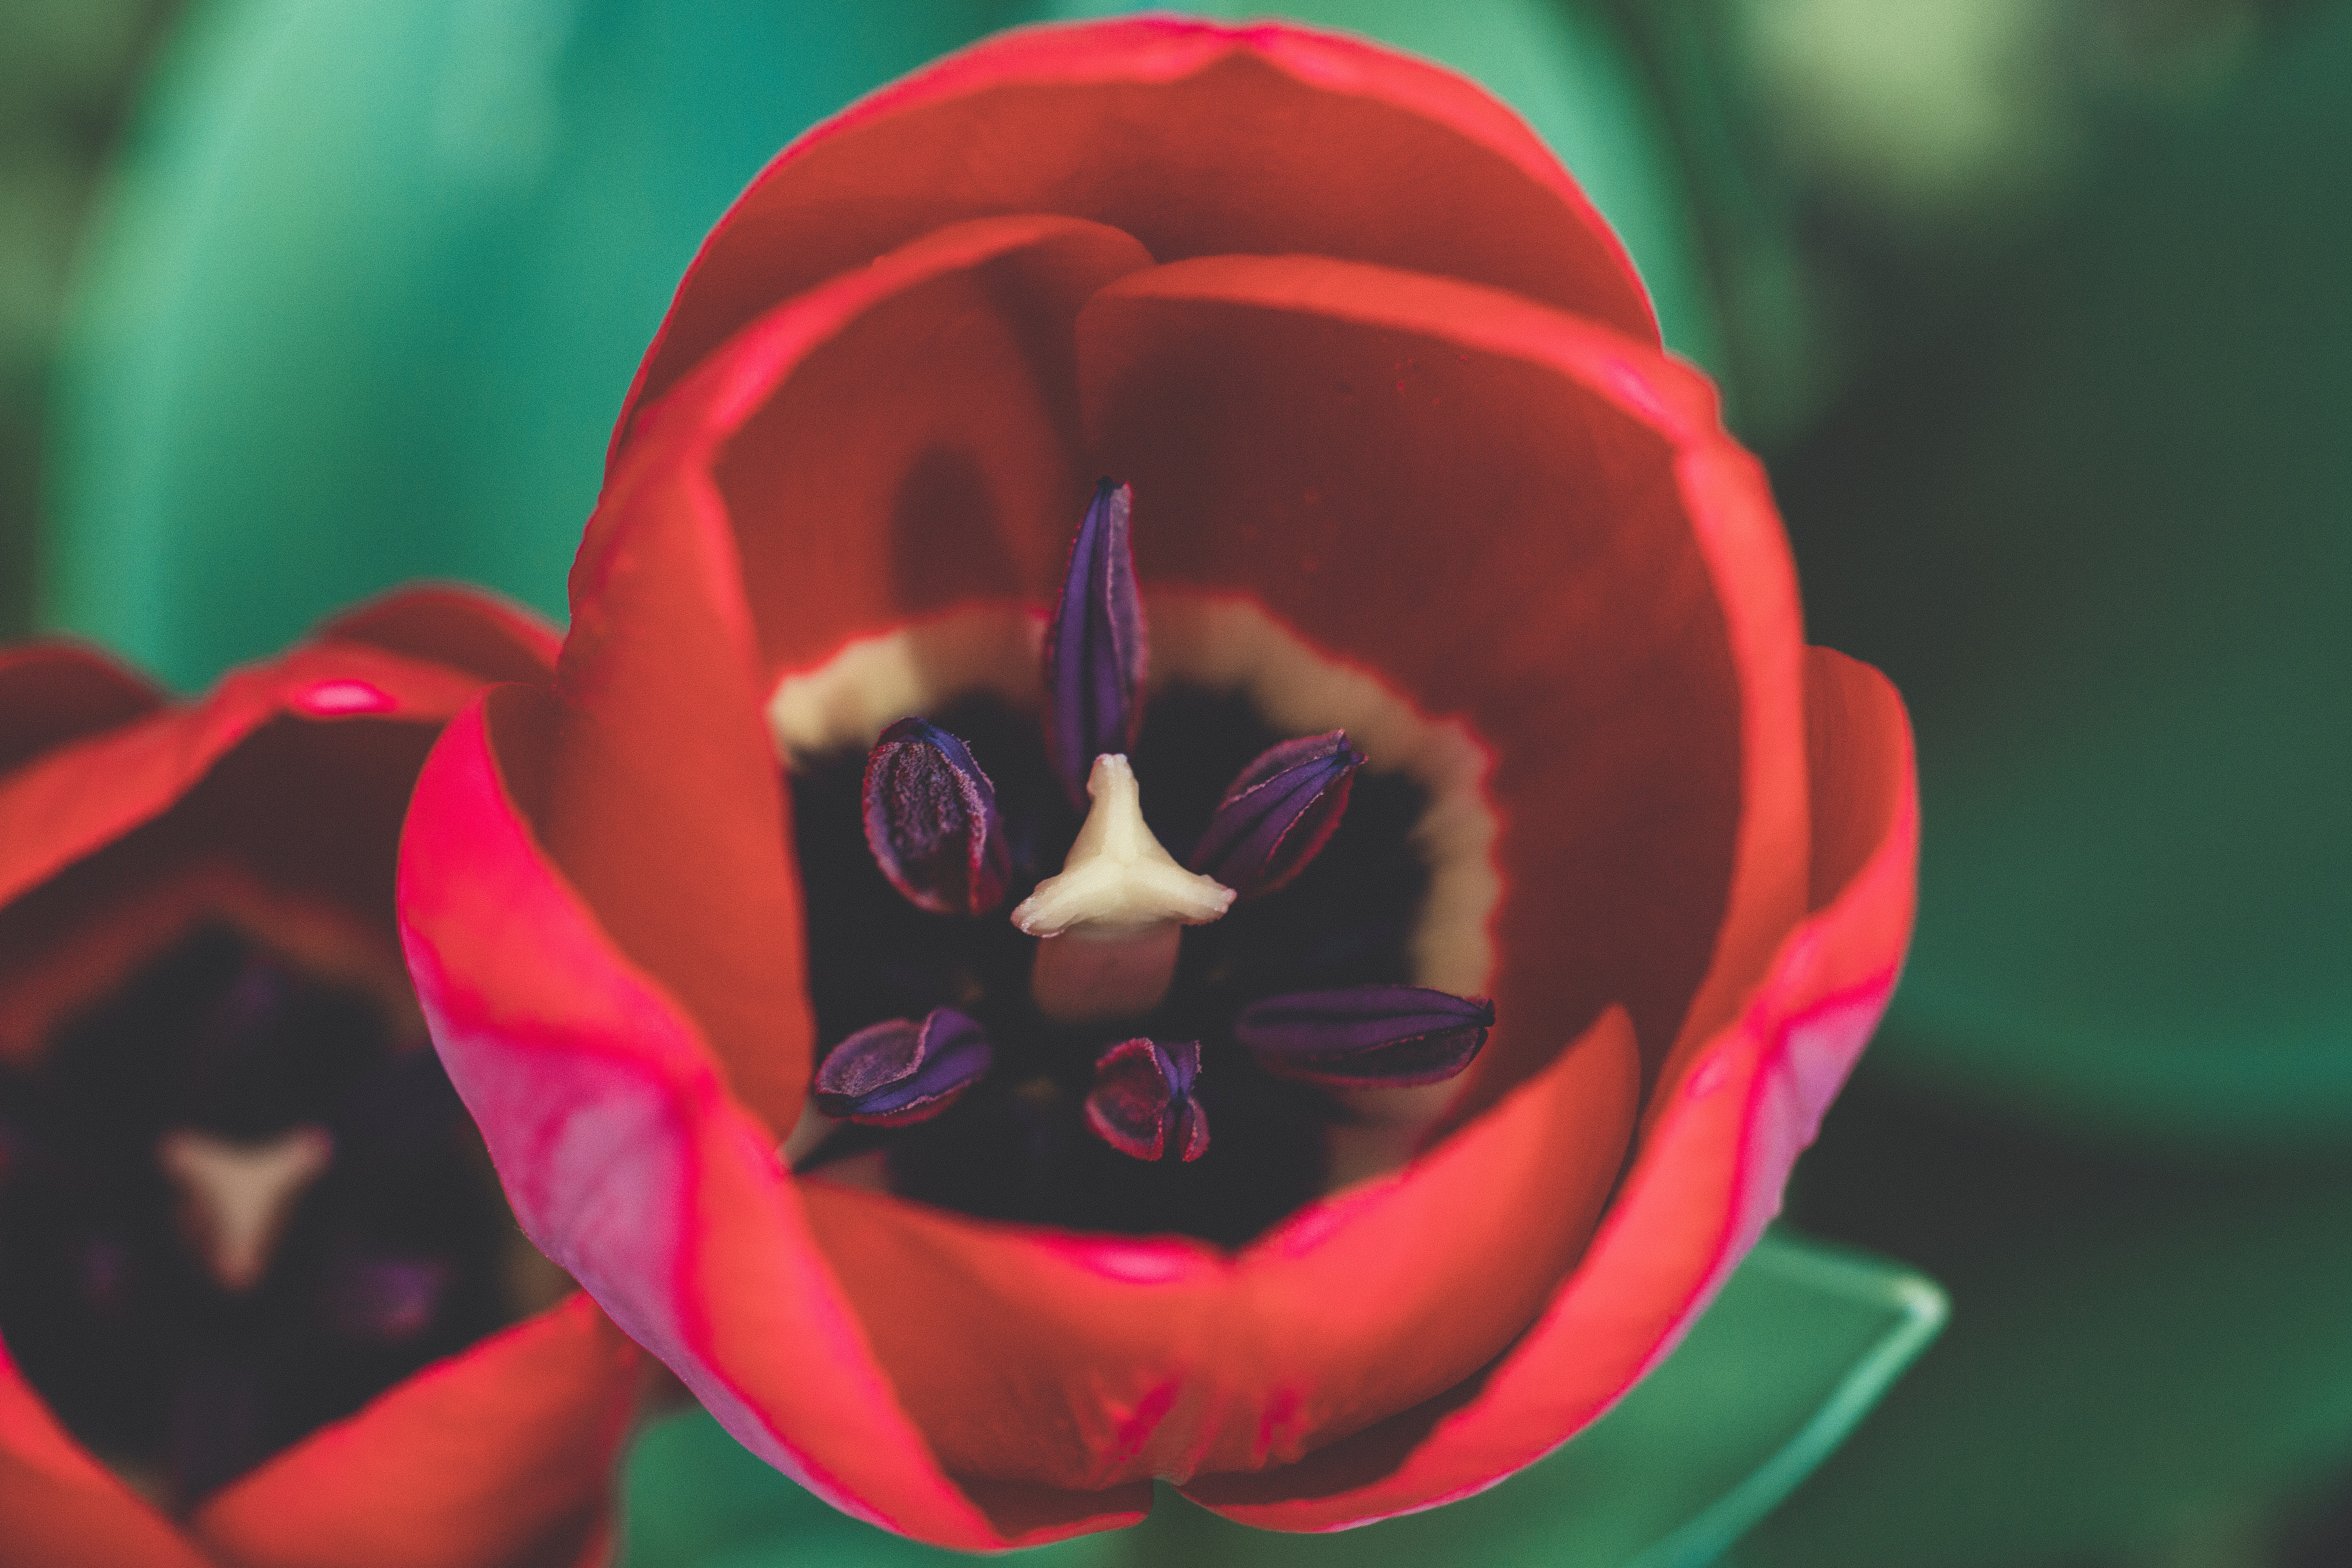
petal, flower, red, plant, macro photography, close up, flowering plant, botany, tulip, magenta, tulipa humilis, photography, wildflower, annual plant, lily family, perennial plant